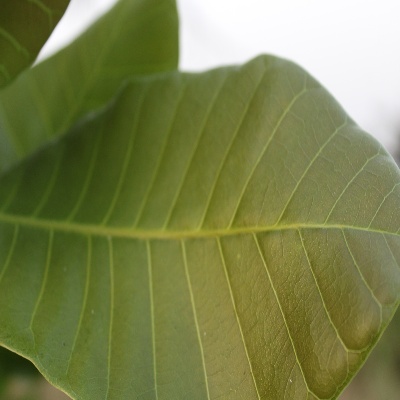
Crop: Cashew
Condition: healthy